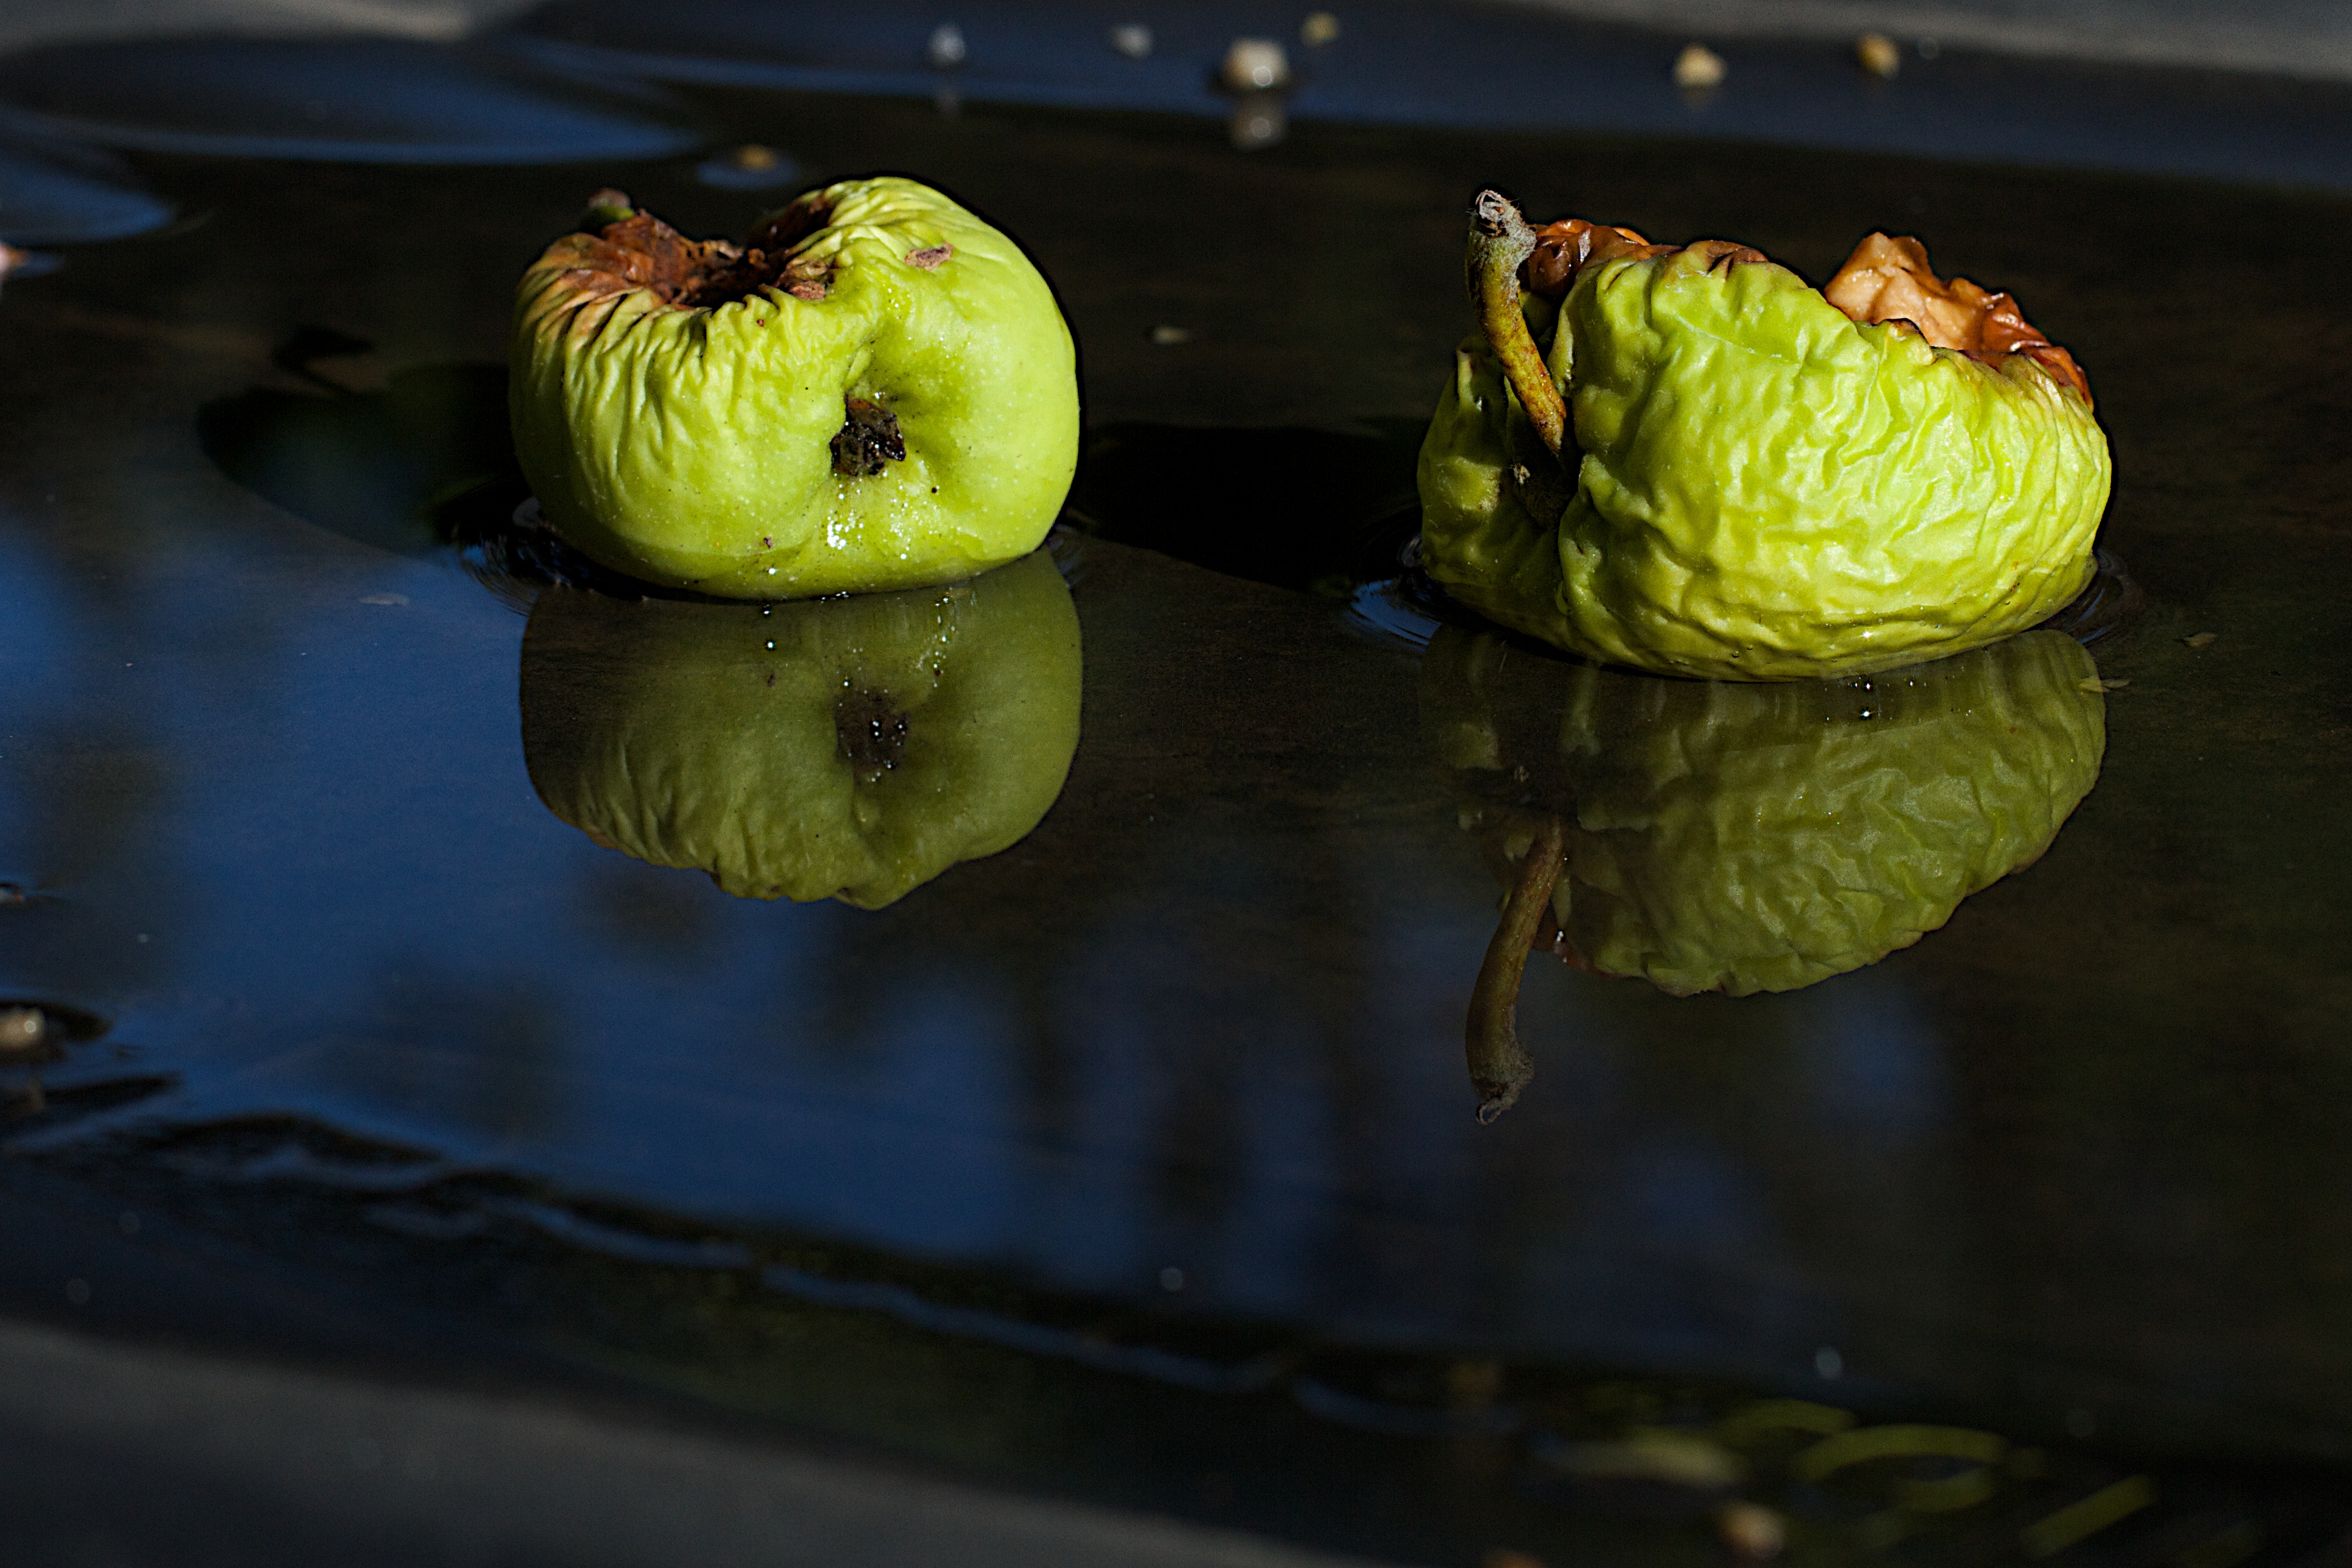
apple, plant, fruit, leaf, flower, food, green, produce, yellow, flora, close up, macro photography, flowering plant, land plant